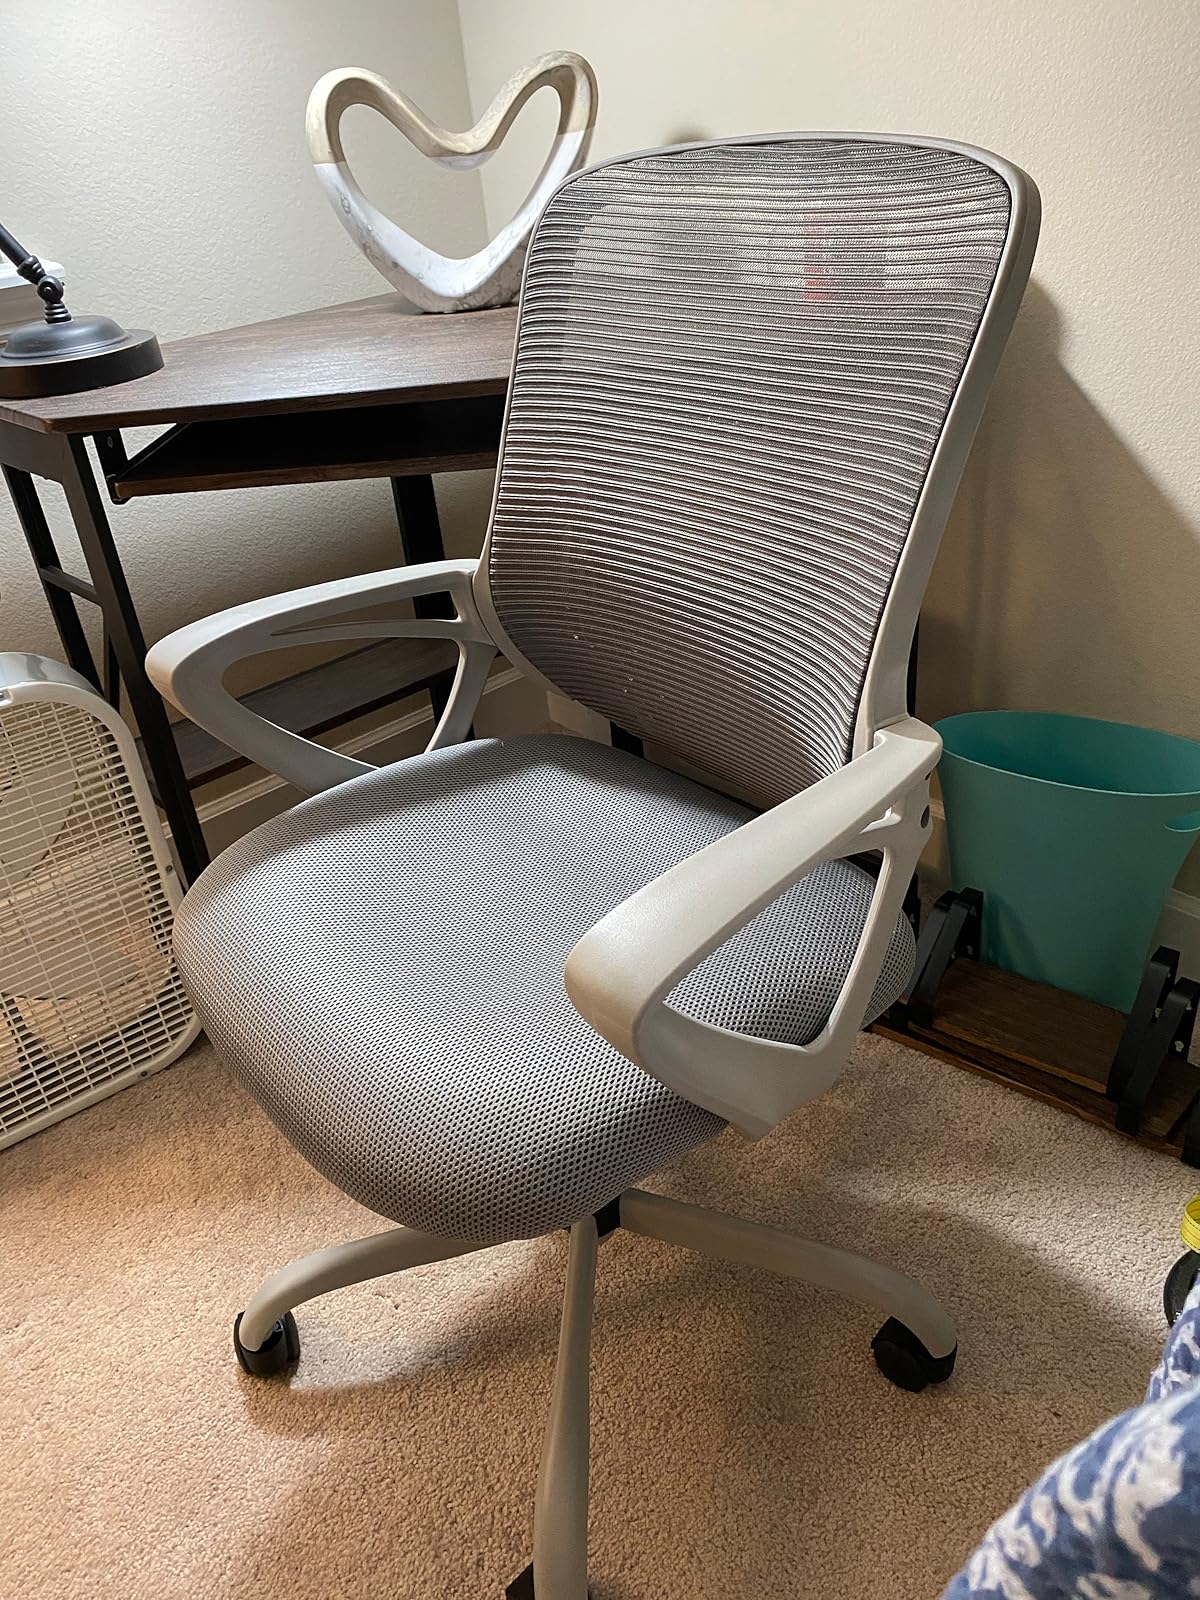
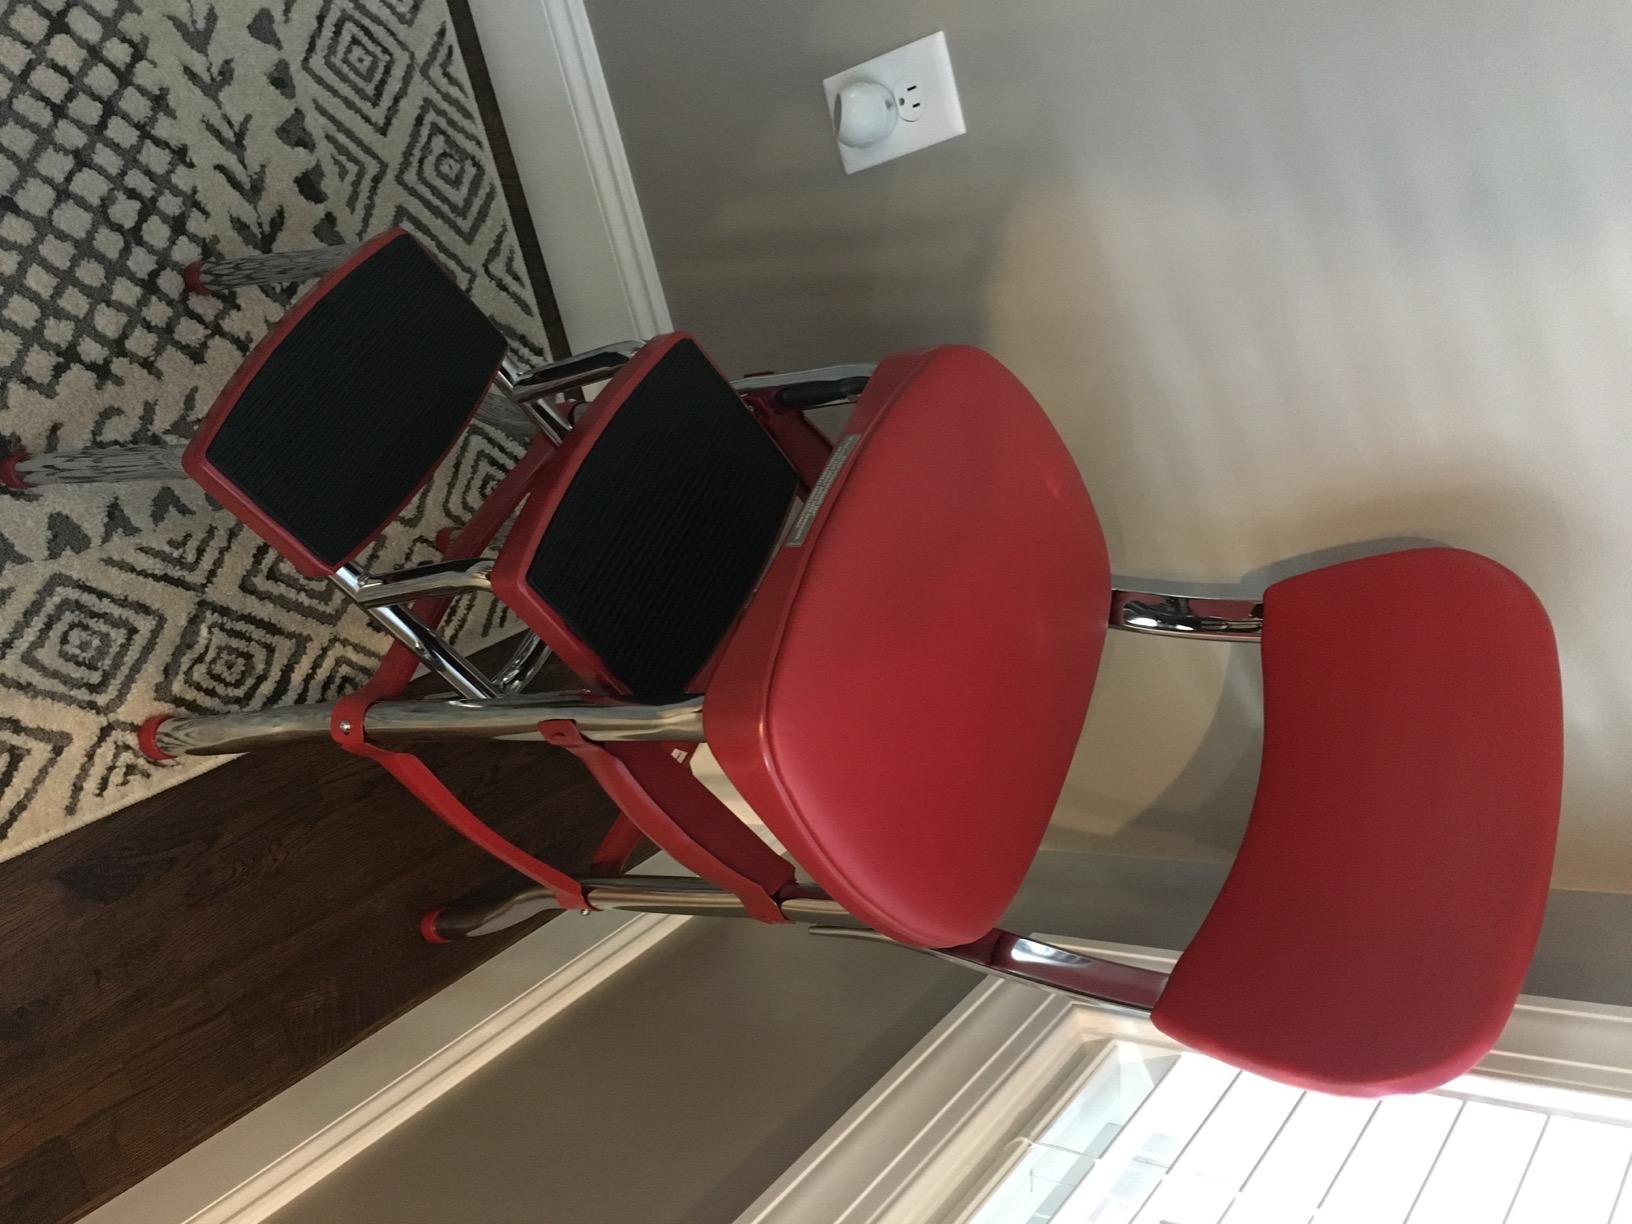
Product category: items_chair
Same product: no